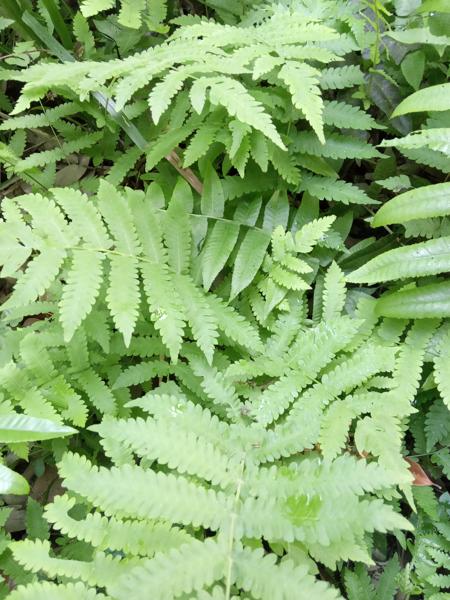
Weed species: Pteris vittata